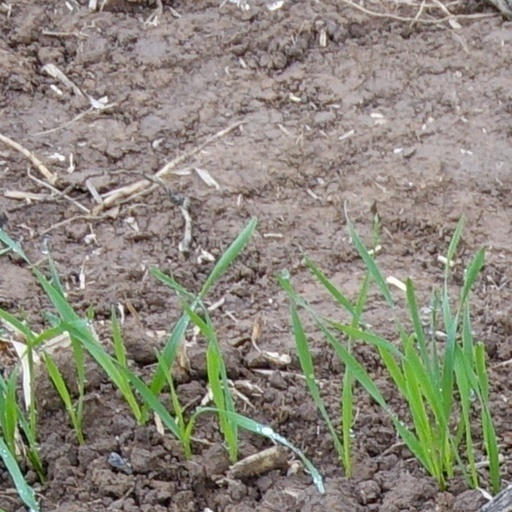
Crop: wheat